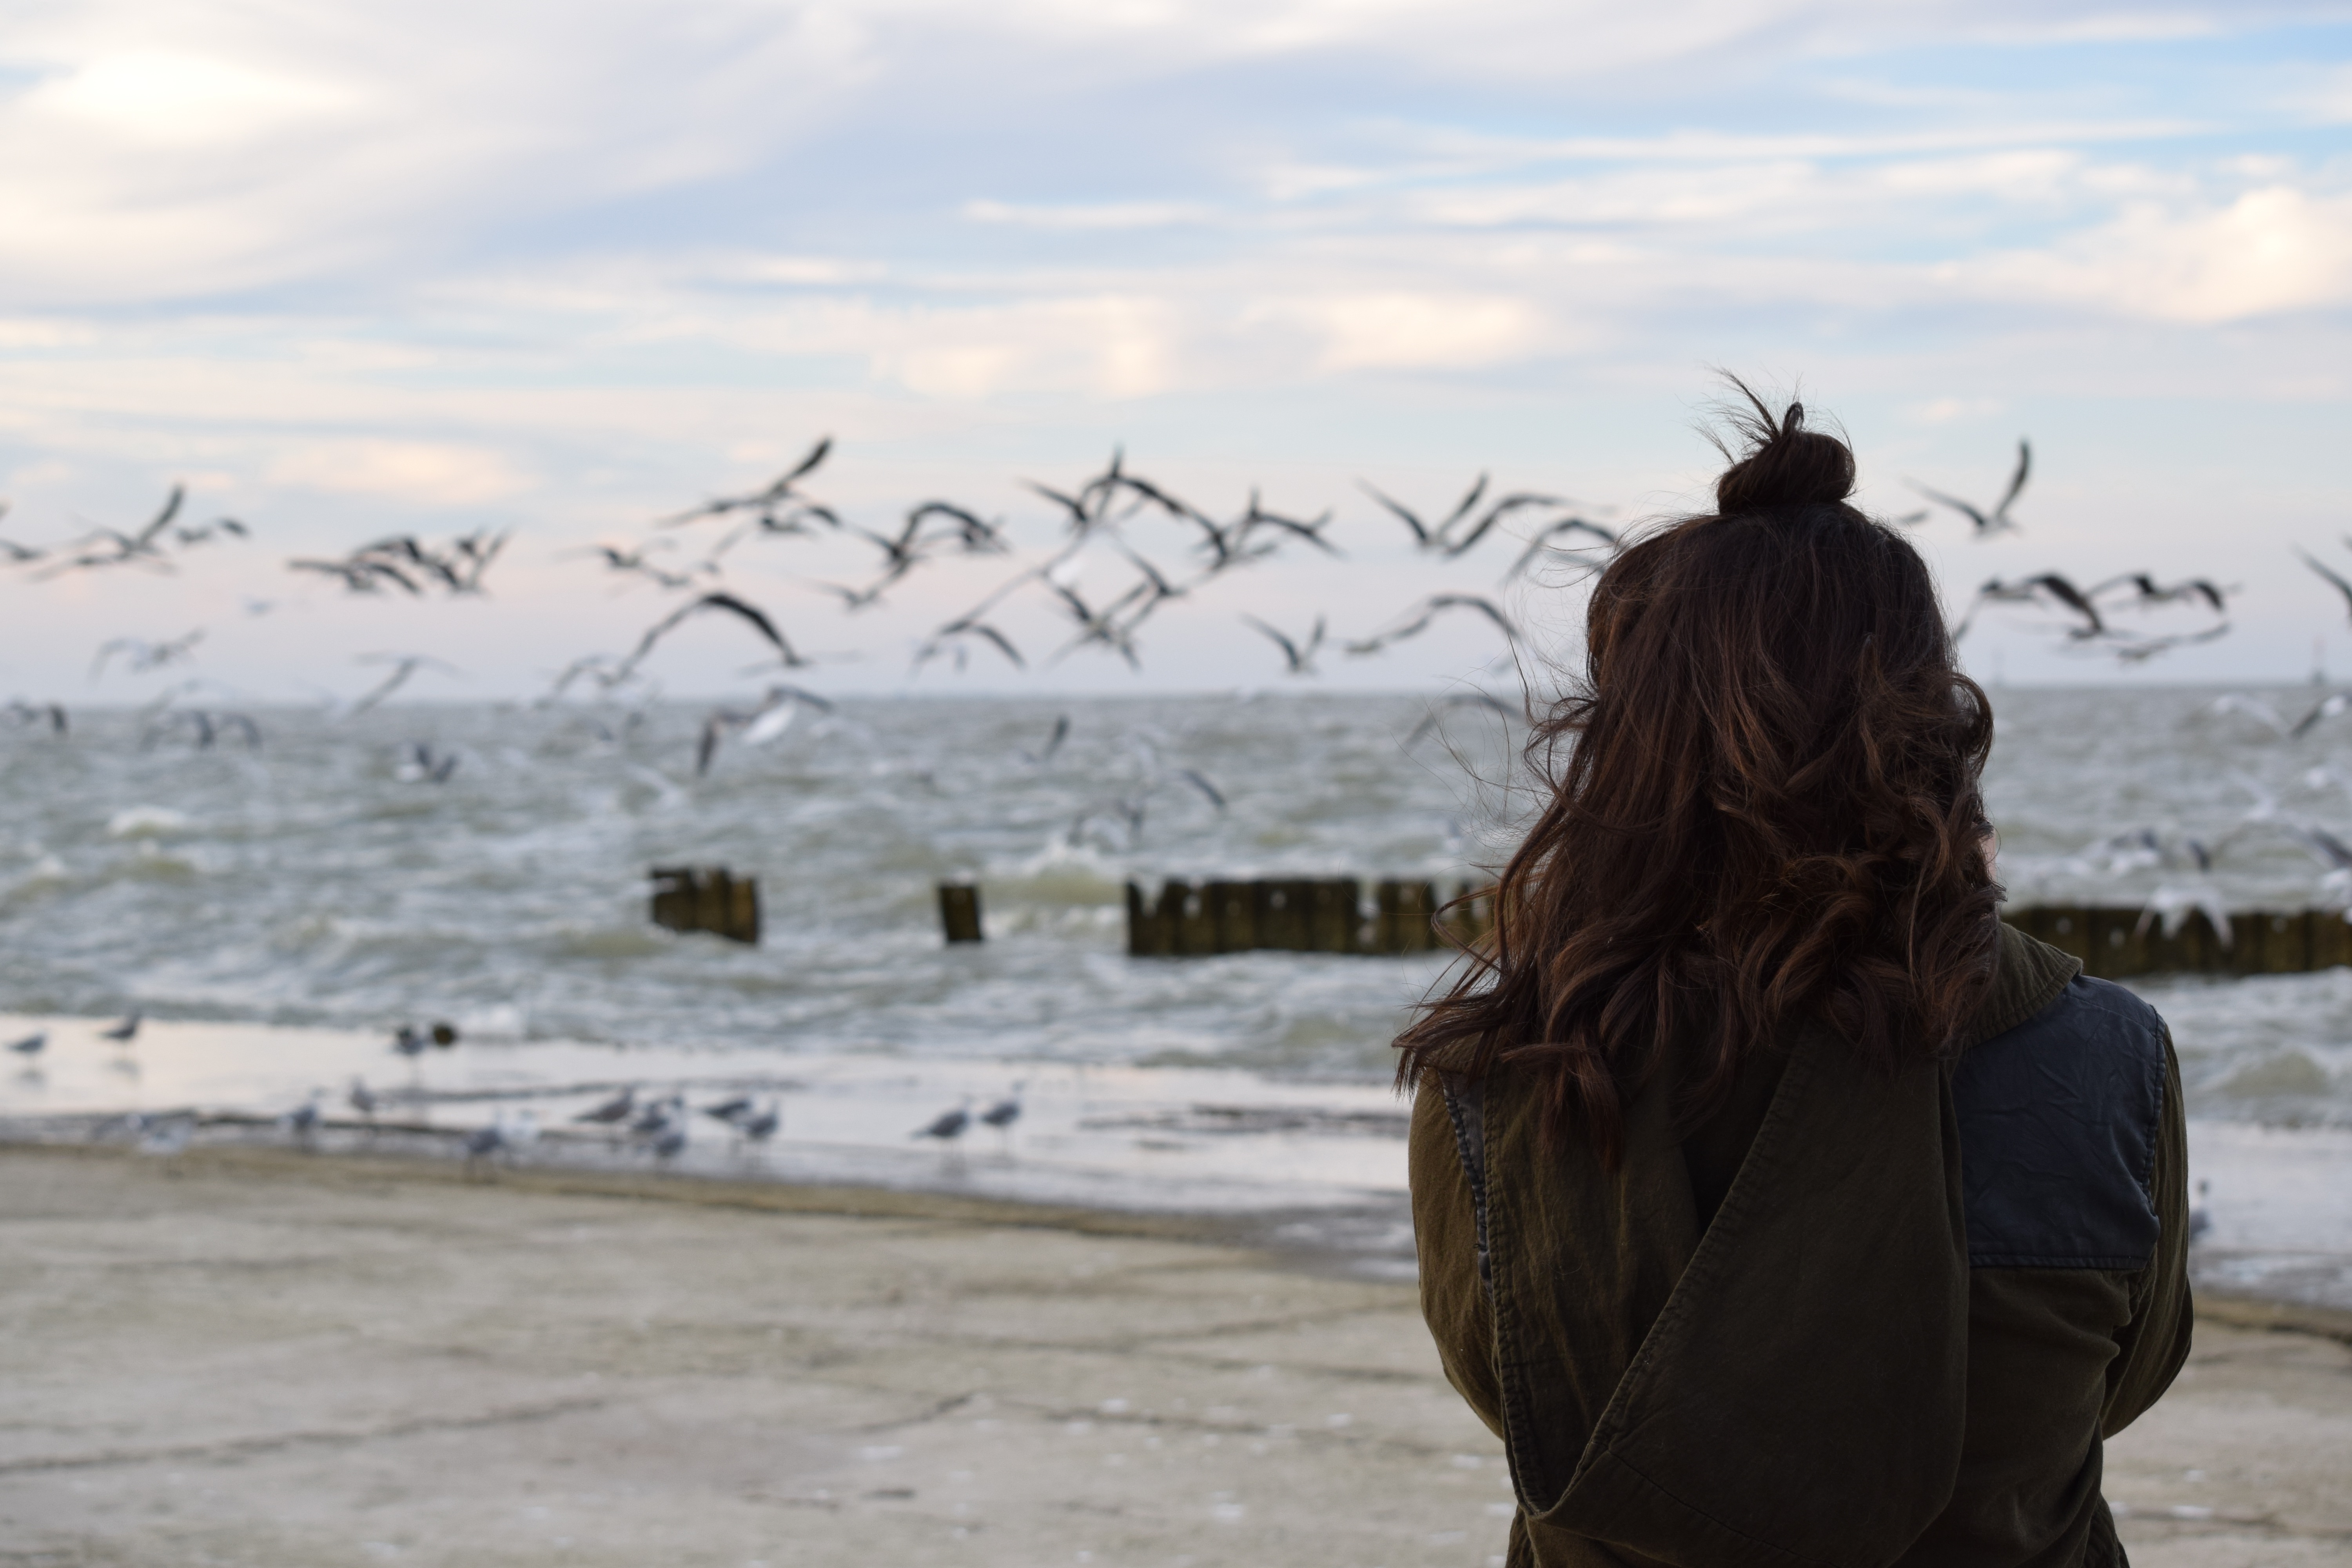
beach, sea, coast, water, sand, ocean, snow, winter, bird, woman, shore, wind, weather